Karataş, Konak

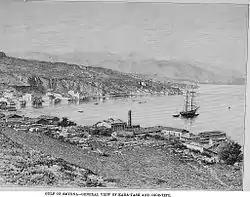
Karataş and Göztepe.

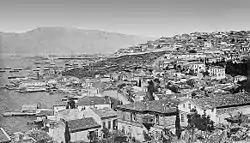
İzmir's Jewish quarter of Karataş around 1900 ("Melantia" was the alternative Greek name of the quarter)

Karataş is a neighborhood of İzmir, Turkey, within the boundaries of the city's central metropolitan district of Konak. The neighborhood no longer has an official delimitation or status and exists as a notional zone ("semt") that is admitted to stretch along the small cove of the same name ("Karataş Cove (Koyu)") in the Gulf of İzmir. Its area roughly corresponds to the officially delimited quarter ("mahalle") named Turgut Reis. The inhabitants, among whom neighborhood pride is quite developed, also usually declare living in Karataş.